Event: Typhoon Ruby
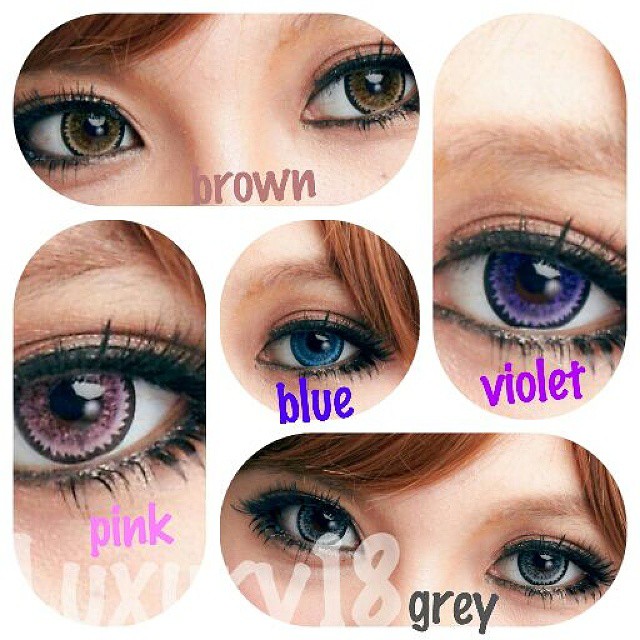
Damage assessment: no_damage